Beit She'an

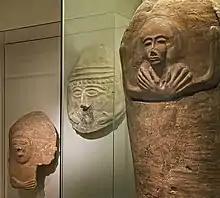
Terracotta sarcophagus Beth Shean northern cemetery tomb 202A Iron IA 1200–1150 BCE Penn Museum 02

An Iron Age I (1150–1000 BC) Canaanite city was constructed on the site of the Egyptian center shortly after its destruction. According to the Hebrew Bible, around 1000 BC the town became part of the larger Israelite kingdom. 1 Kings refers to Beit She'an as part of the kingdom of Solomon, though the historical accuracy of this list is debated. Nevertheless, recent archaeomagnetic dates suggest that the first Israelite urban settlement was established either during the Solomonic period or in the pre-Omride phase of the early kingdom of Israel at the latest, and that it was probably destroyed around 935–900 BC.